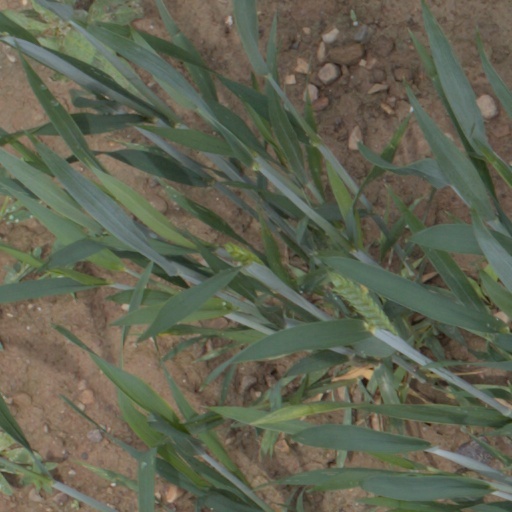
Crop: wheat